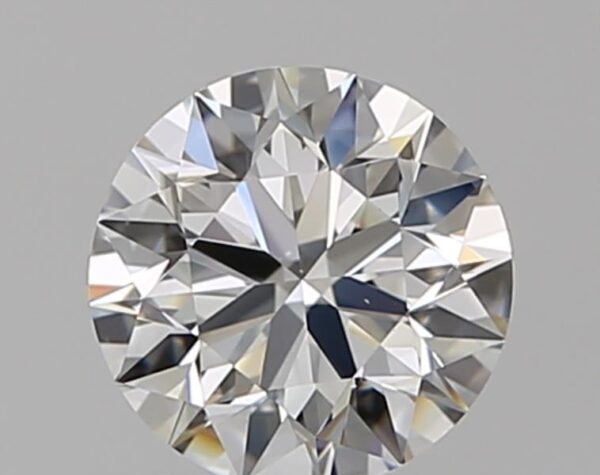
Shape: round
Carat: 0.7
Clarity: VS1
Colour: G
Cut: EX
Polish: EX
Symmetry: VG
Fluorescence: N
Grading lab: GIA
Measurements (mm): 5.67 x 5.71 x 3.57